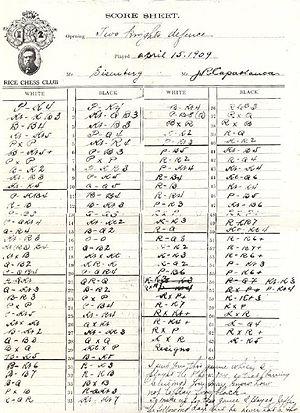
La notation descriptive est utilisée pour transcrire les parties d’échecs.